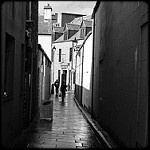
Label: street